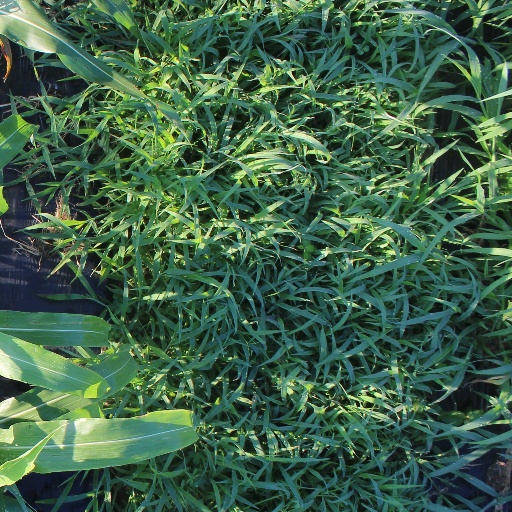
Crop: sorghum